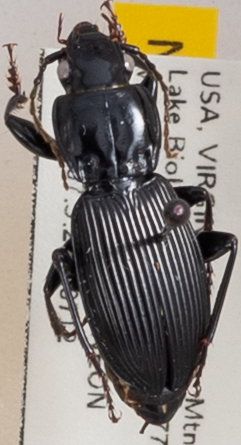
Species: Pterostichus coracinus
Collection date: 2022-07-12 04:00:00
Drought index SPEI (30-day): -0.348
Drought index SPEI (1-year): -0.9
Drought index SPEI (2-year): -0.39